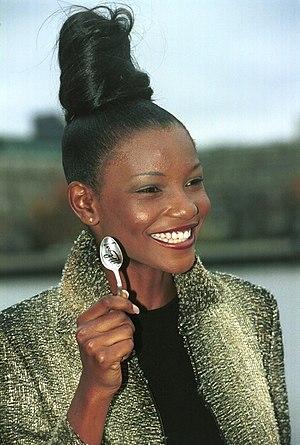
Agbani Darego, de son vrai nom Ibiagbanidokibubo Asenite Darego, née le 22 décembre 1982 à Lagos au Nigeria, est un mannequin de nationalité nigériane, qui a été élue Miss Monde 2001.